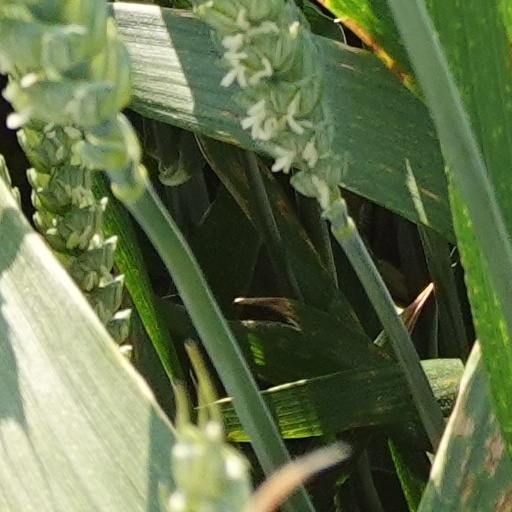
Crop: wheat